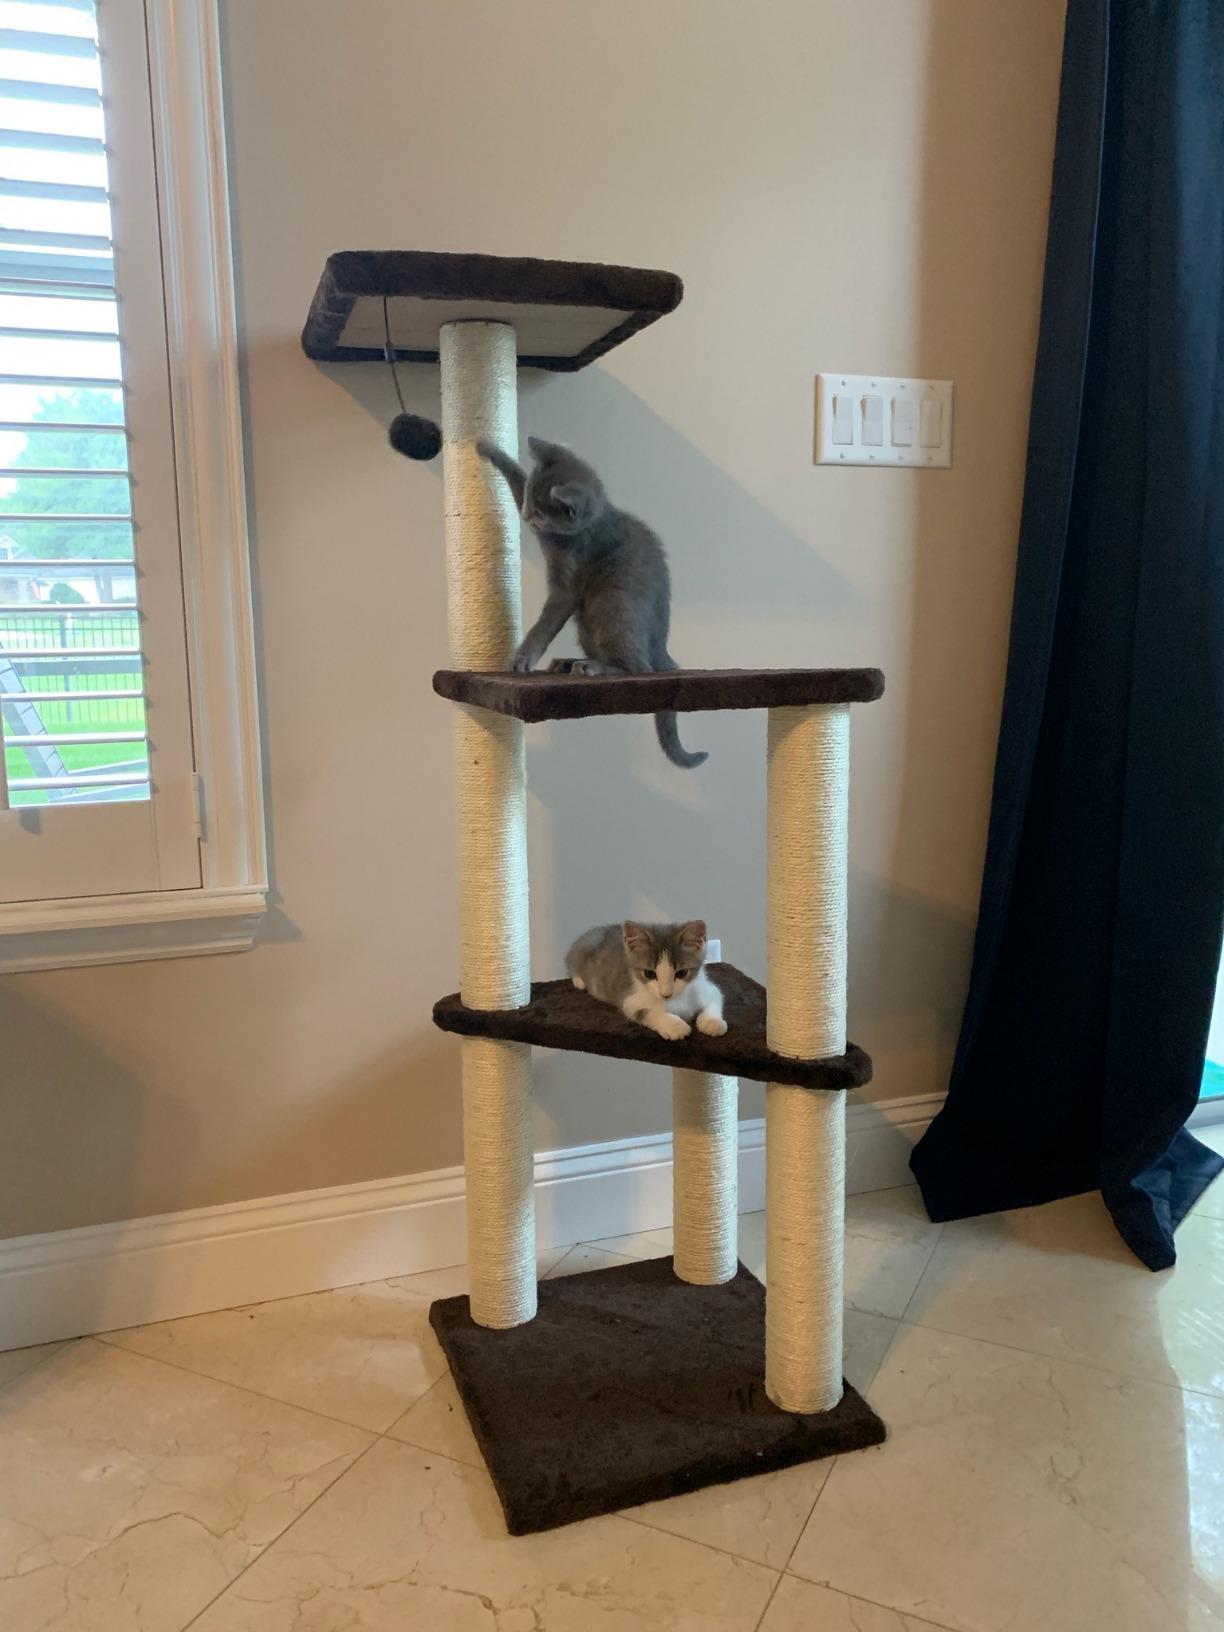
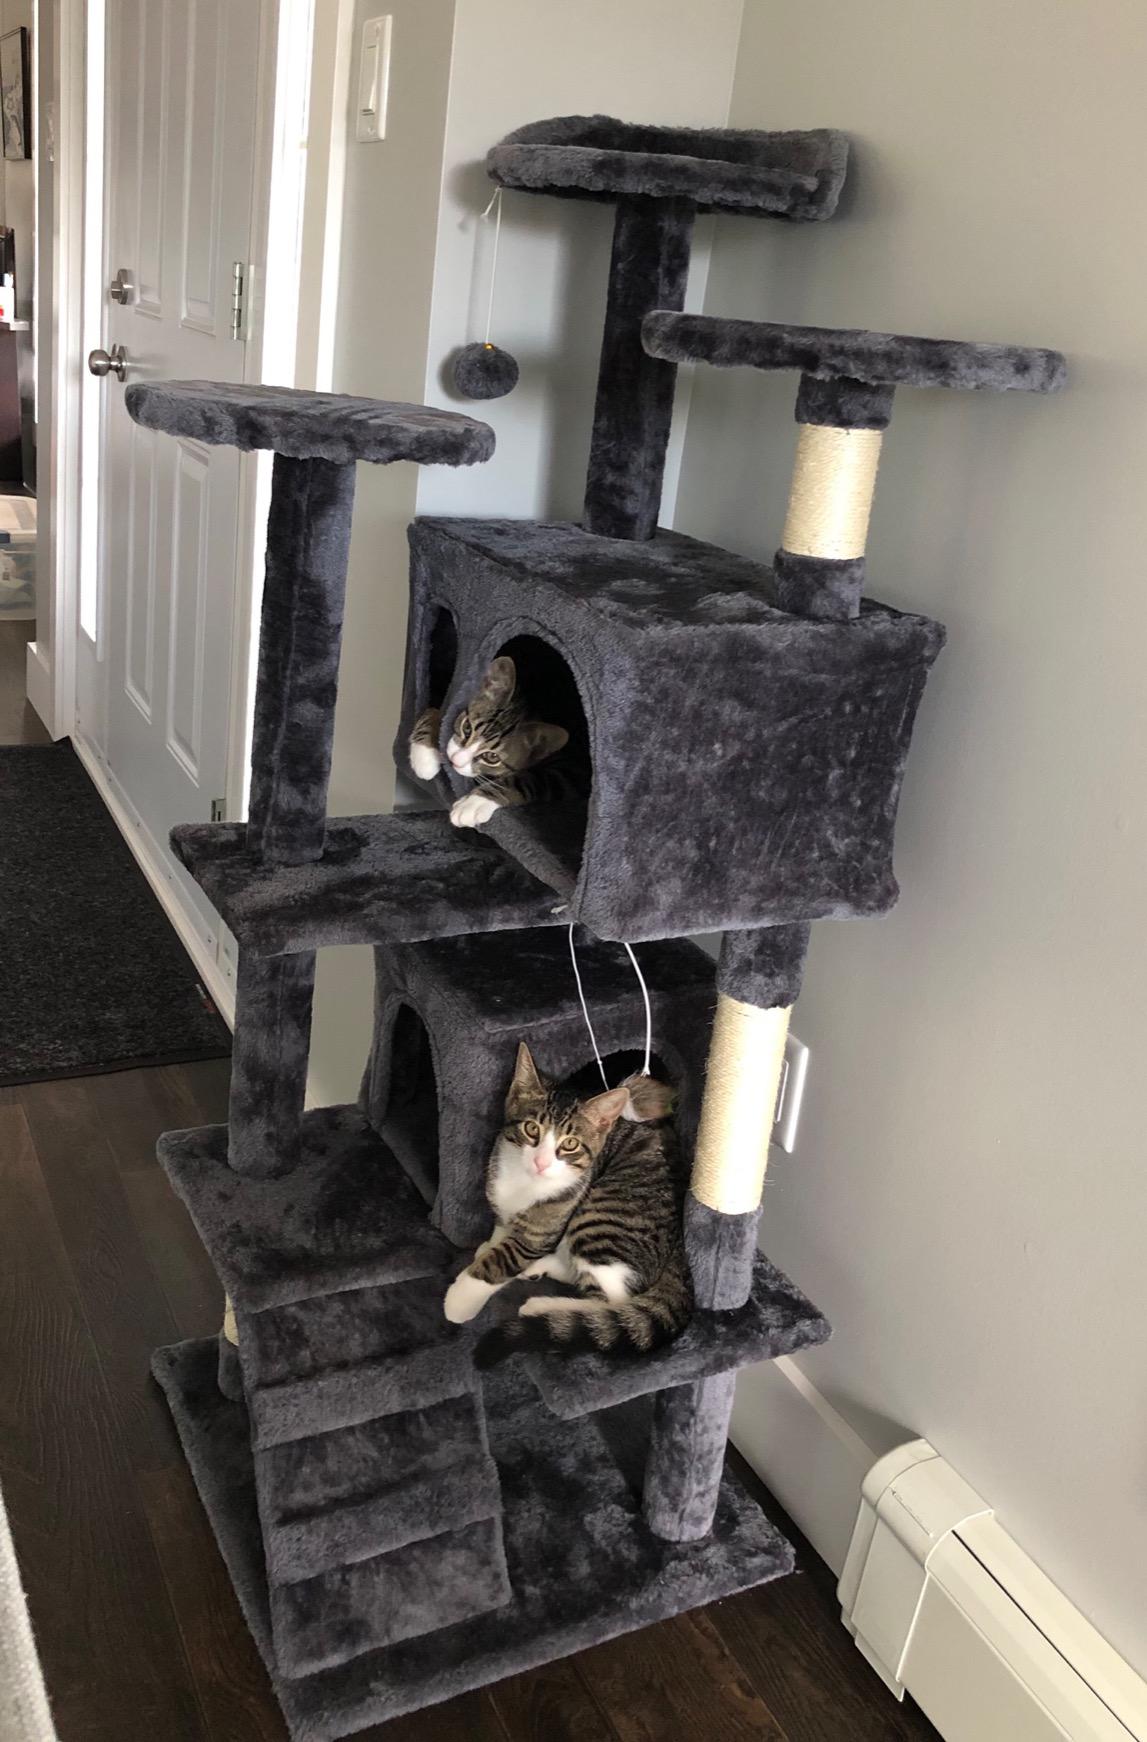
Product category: items_cat tree
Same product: no